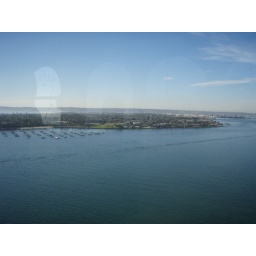
Coronado taken from a bridge as we headed over there on a tour bus